Serbian Railways

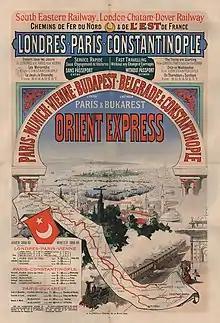
Historical advertisement showing the Orient Express in 1888

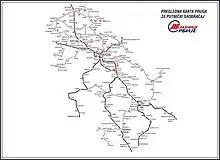
Passenger trains map operated by Srbijavoz

The history of rail transport in Serbia began in the mid-19th century when most of the territory was still held by the Austro-Hungarian and Ottoman Empires. The first rail line on the present-day territory of Serbia was inaugurated on 20 August 1854, between Lisava-Oravica-Bazijaš and the train operated on horse-drawn traffic which was replaced in 1856 by steam locomotives. Part of the line is located in Serbia, passing through Bela Crkva while the rest is in Romania. All subsequently built lines were laid towards Budapest as the territory was still part of the Austro-Hungarian Empire back then. On the territory which was under the Ottomans, the line Skopje-Kosovska Mitrovica was inaugurated in 1874. However, the major expansion began after the Berlin Congress and the independence of the, theretofore vassal to the Ottomans, Principality of Serbia during the second half of the 19th century.